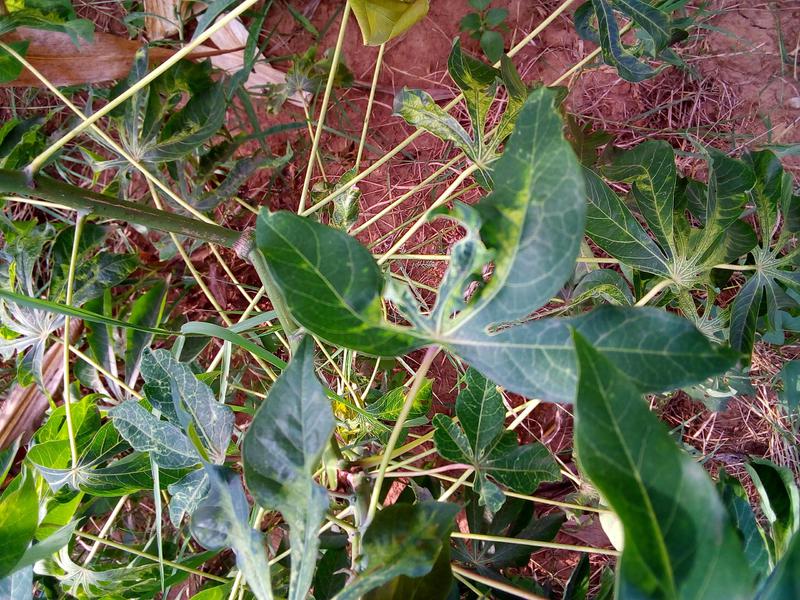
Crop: cassava
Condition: mosaic_disease